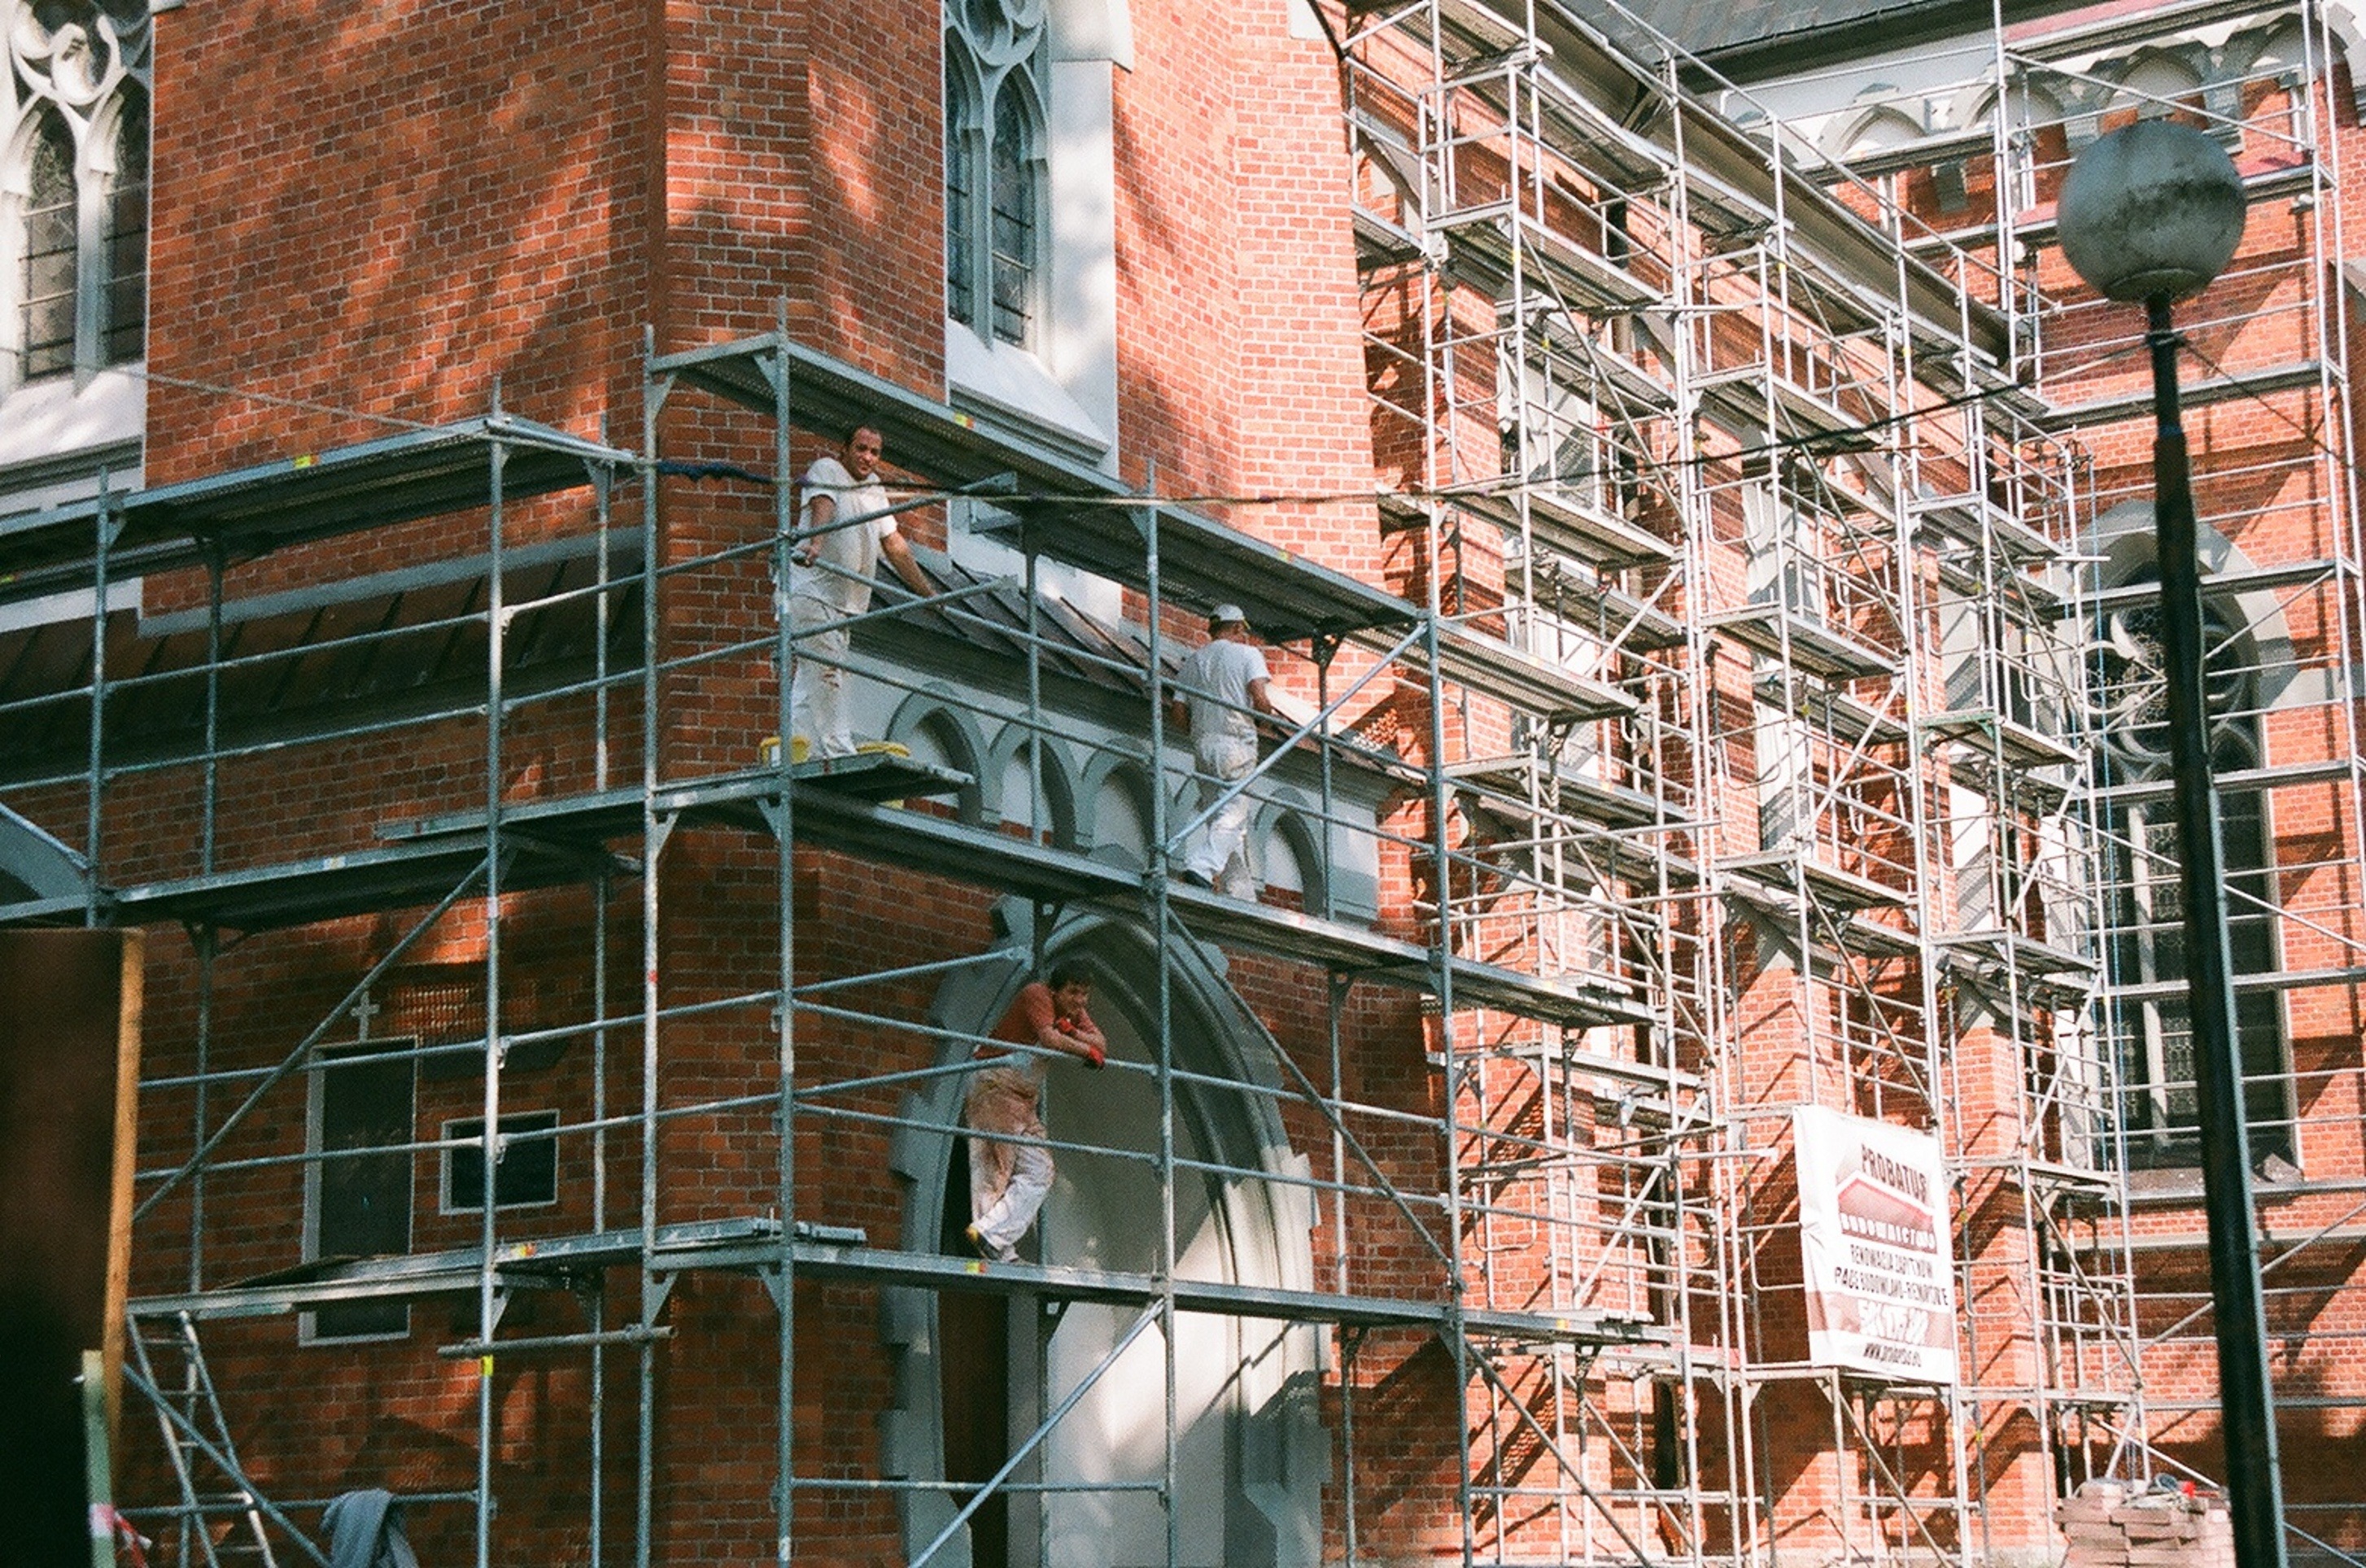
architecture, house, window, building, city, skyscraper, wall, cityscape, downtown, construction, repair, facade, brick, tower block, carpenter, worker, build, scaffolding, renovation, builder, neighbourhood, laborer, scaffold, craftsmen, contractor, urban area, residential area